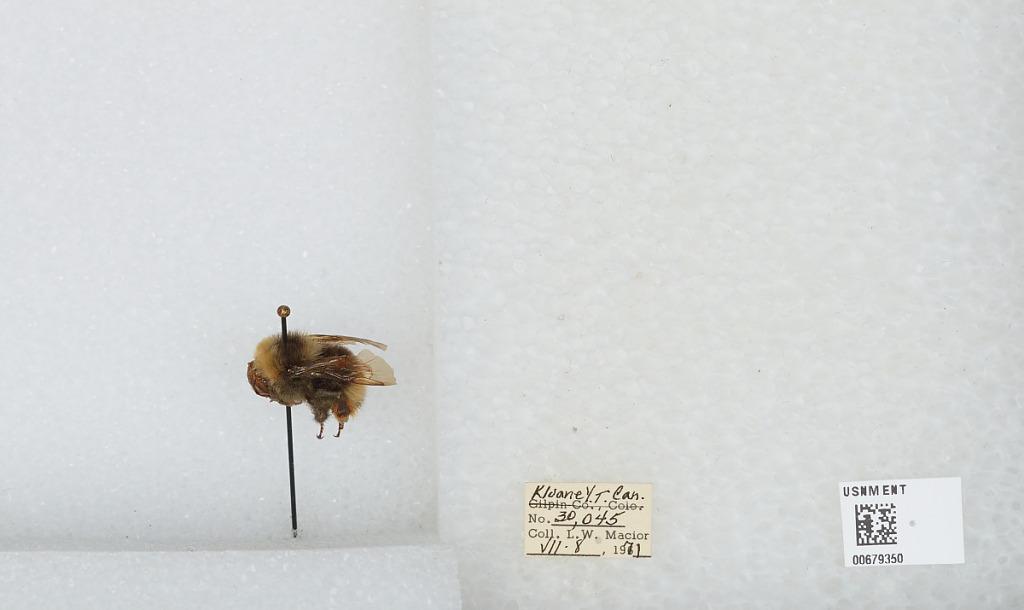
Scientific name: Bombus (Bombus) occidentalis Greene
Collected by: L. Macior
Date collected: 1971-7-8
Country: Canada
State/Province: Yukon Territory
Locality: Kluane
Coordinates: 60.75, -139.5